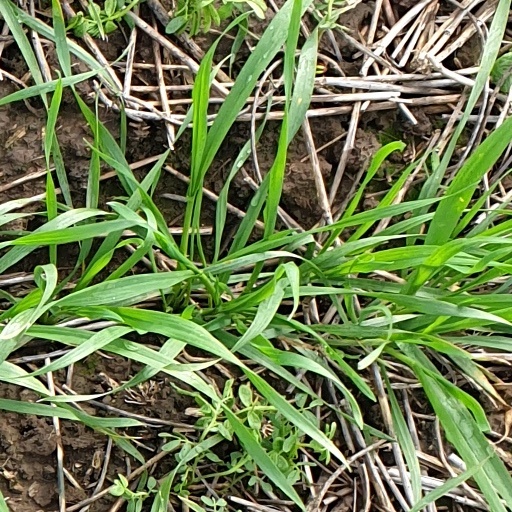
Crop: wheat